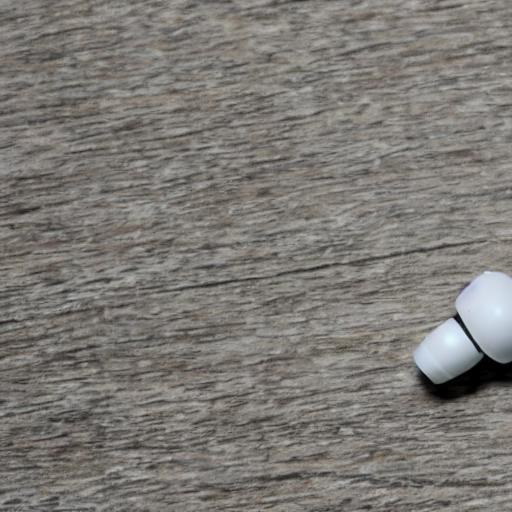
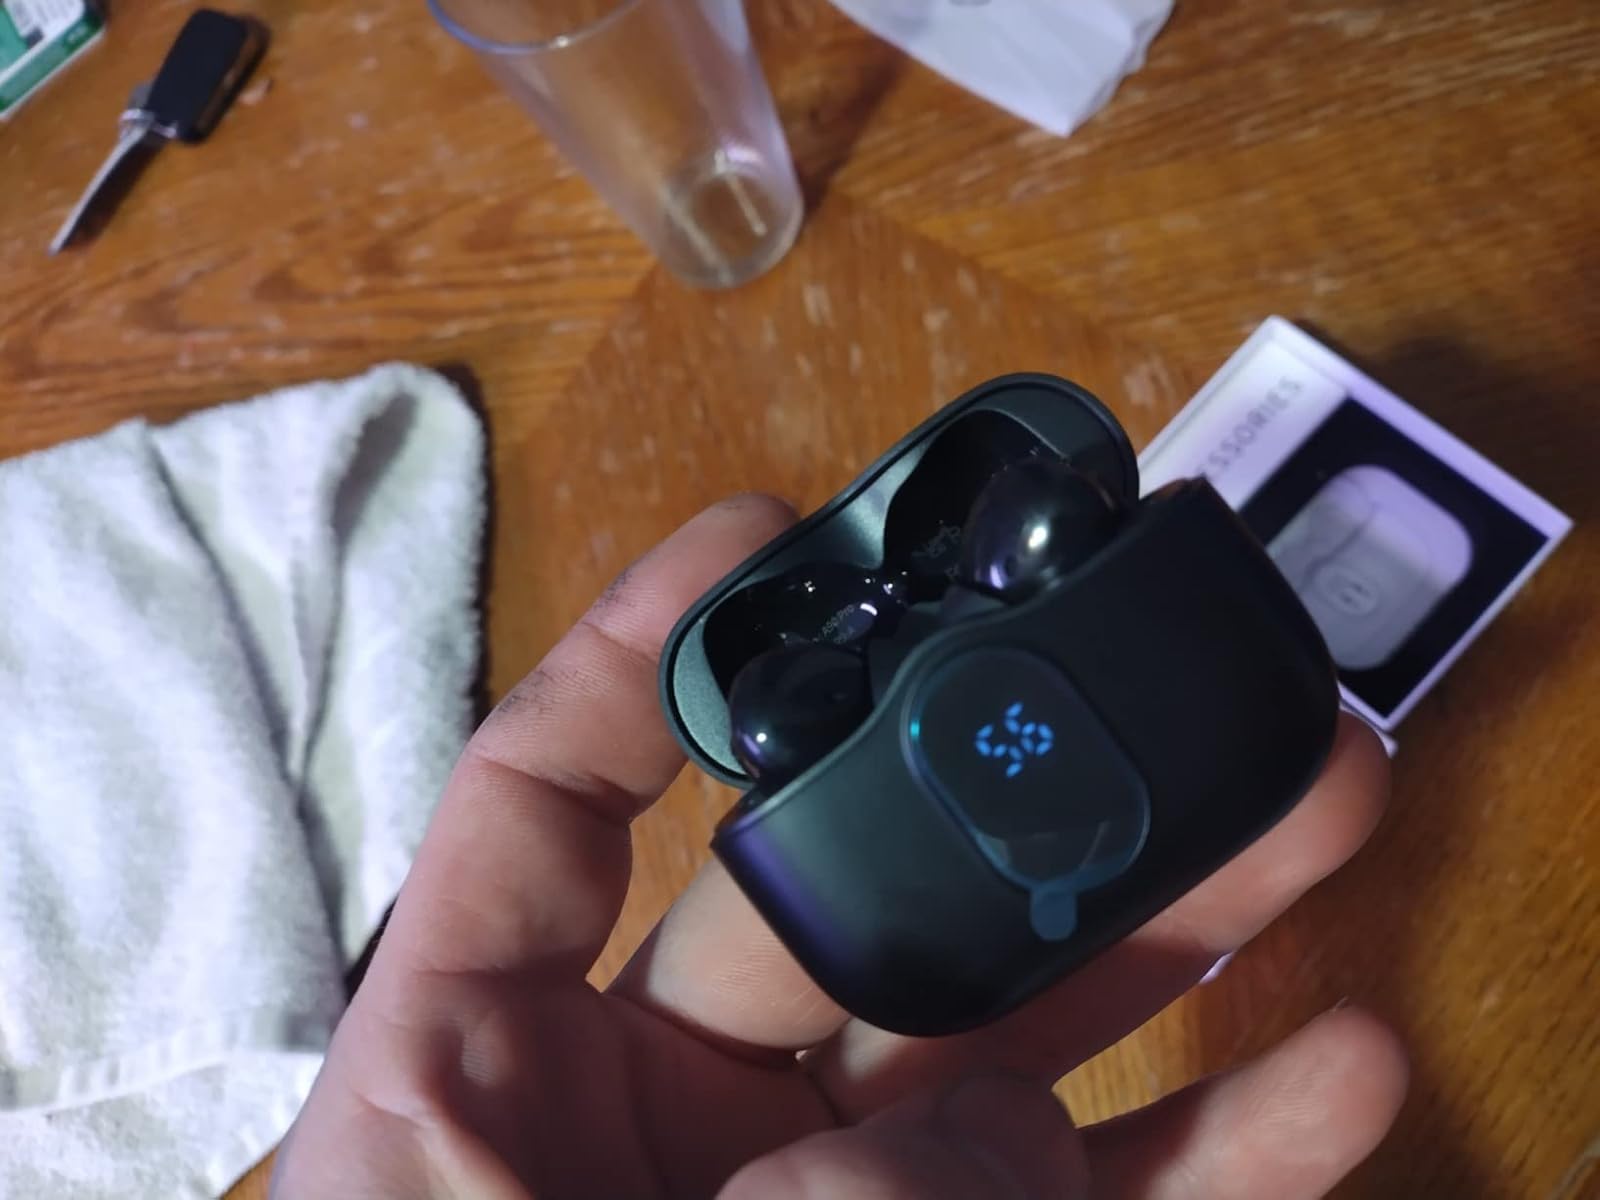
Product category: earbuds
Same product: no